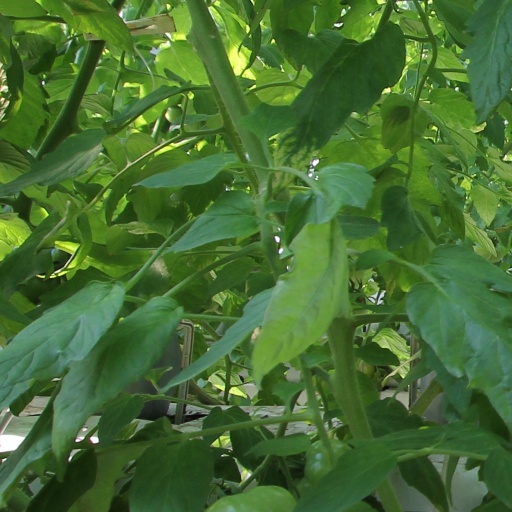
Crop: tomato